History of Rochester, Kent

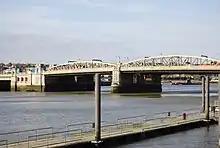
Rochester Bridge, the lowest bridging point of the Medway.

Settlement in the area is first evidenced by the Neolithic Medway megaliths, particularly Kit's Coty House. Within the area of Rochester itself Belgic remains under the Roman levels were found in 1961 by R. E. Chaplin. Coin moulds suggest that this was a centre of some importance.